Question: How many glass buildings can be seen?
Tambaya: Nawa ne adadin gine-ginen gilashi da ake iya gani?
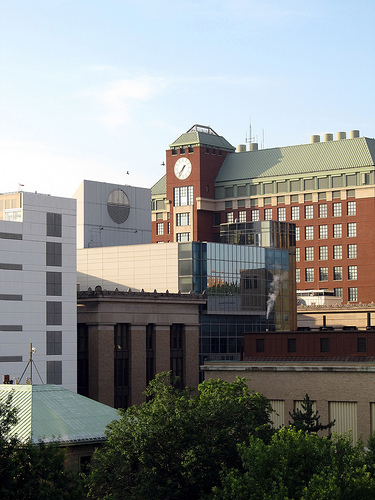
Answer: One.
Amsa: Ɗaya.